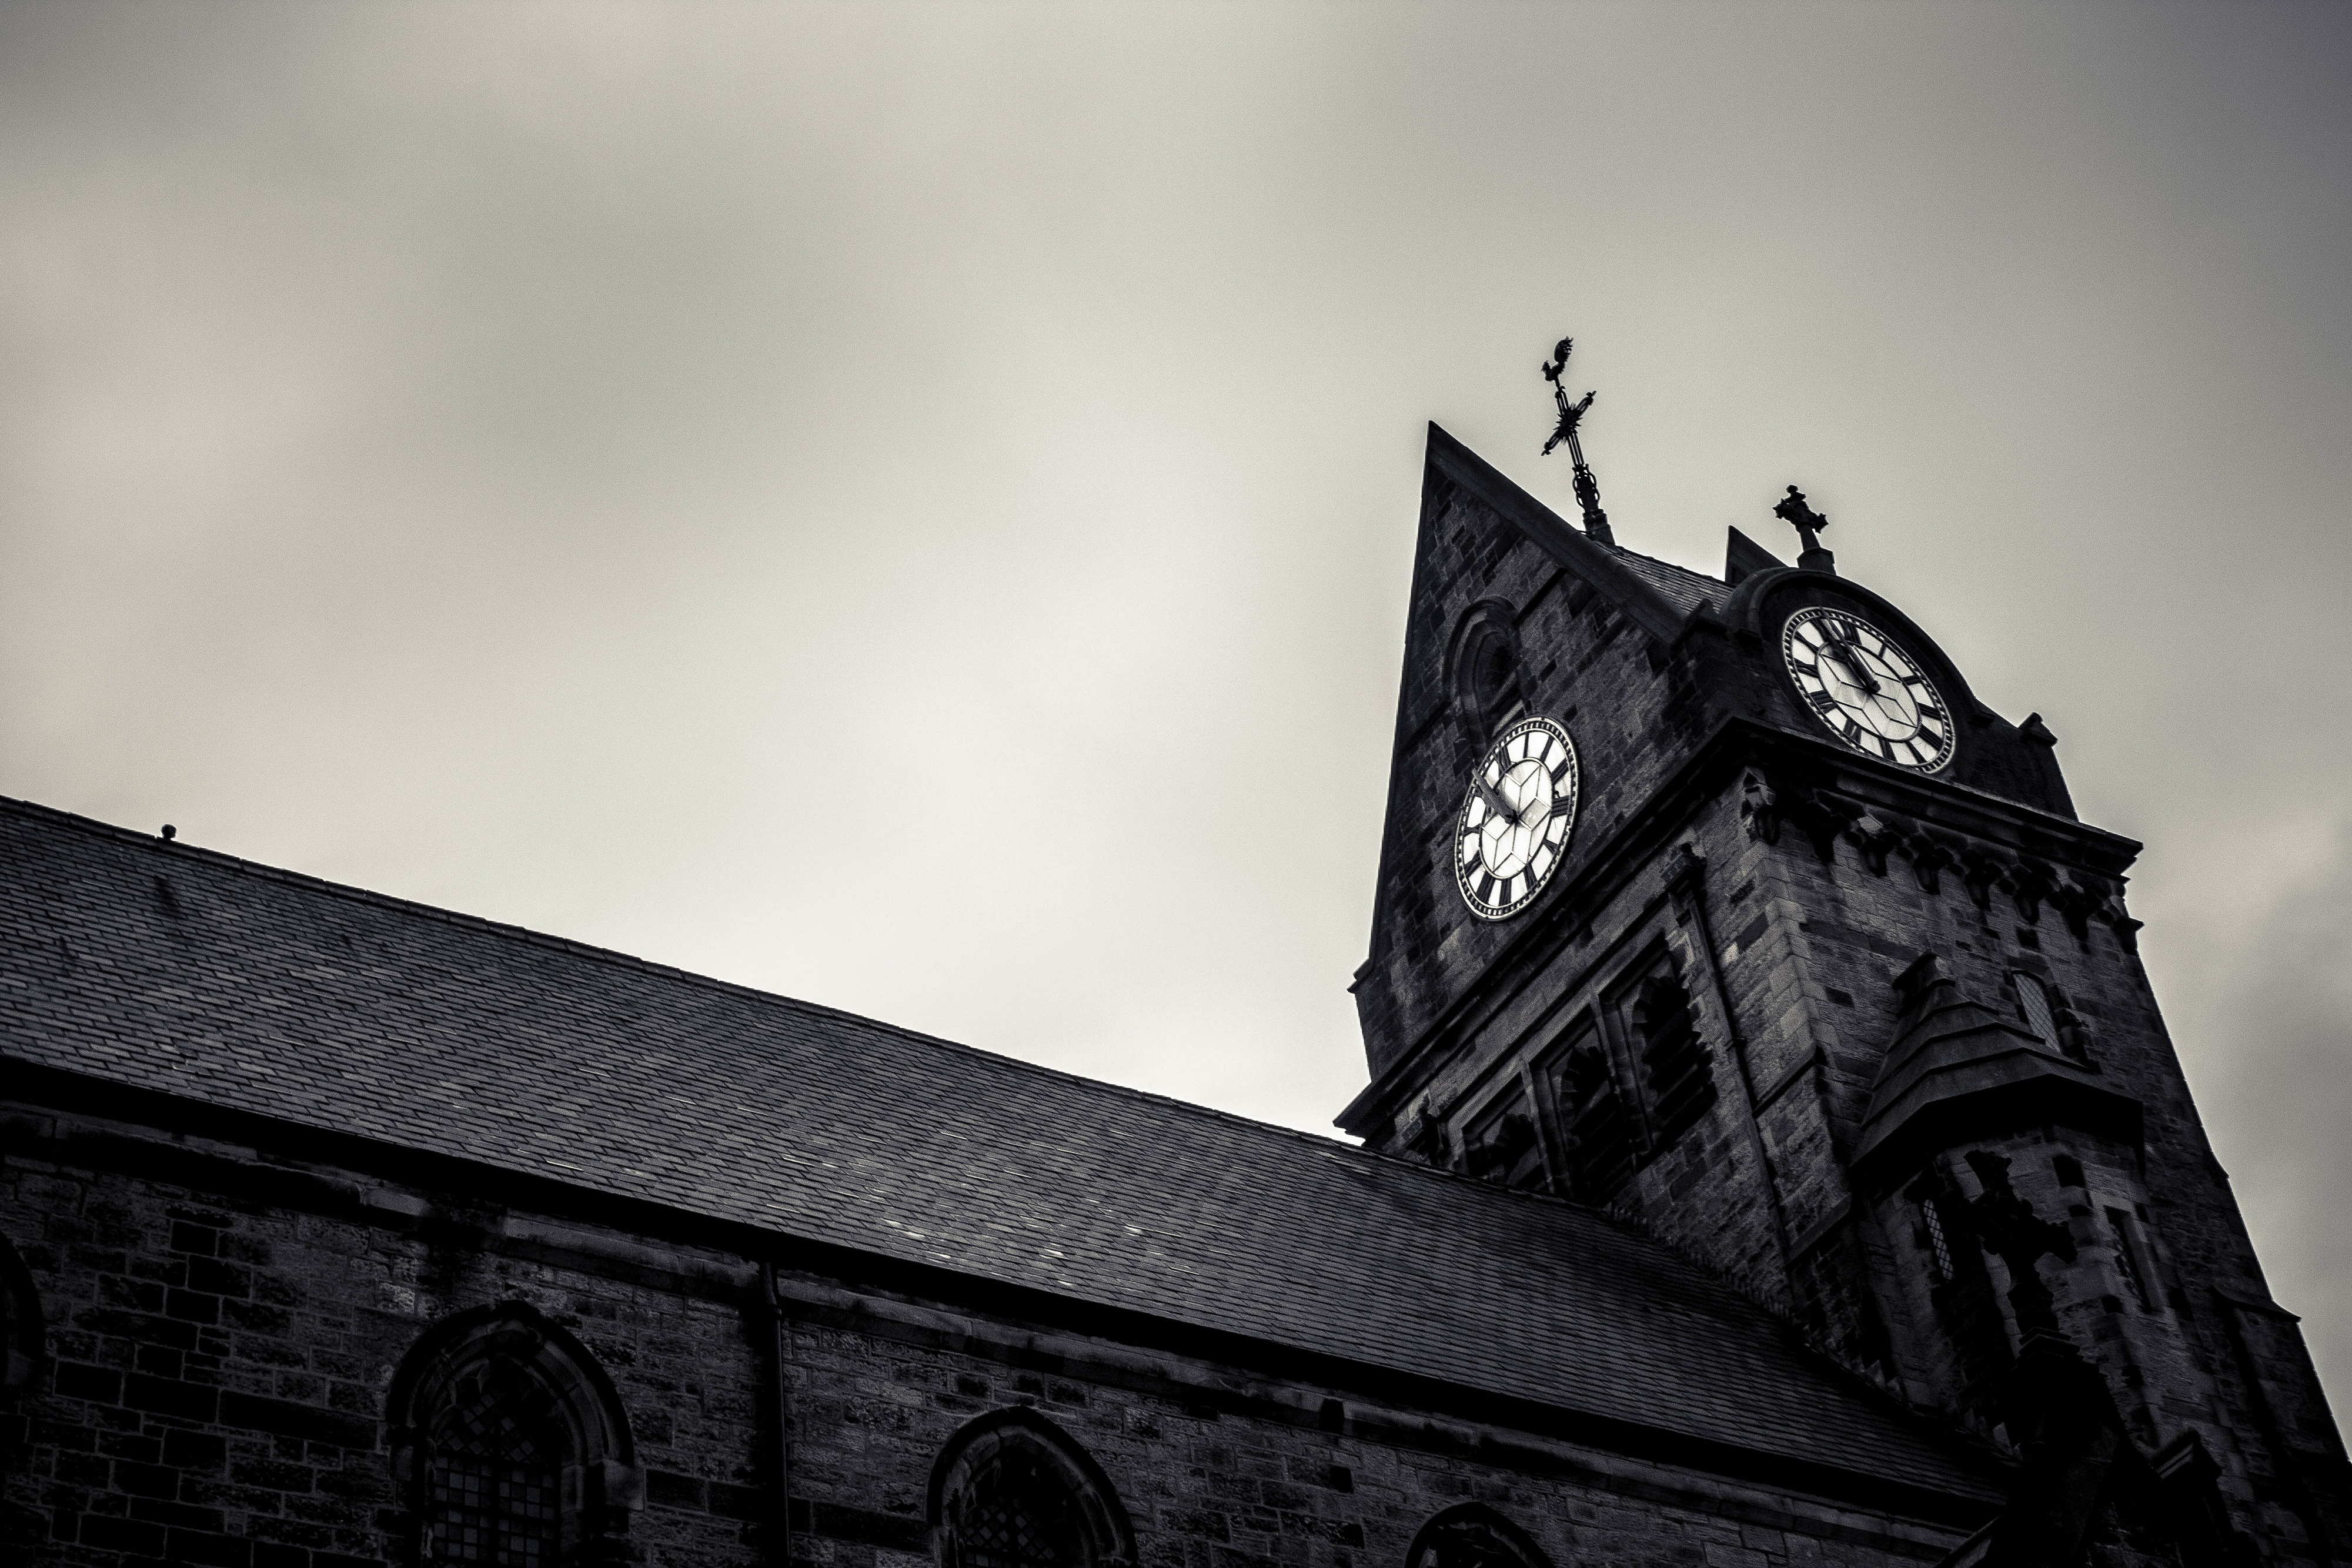
black and white, sky, white, time, building, old, stone, statue, tower, gray, darkness, church, black, monochrome, place of worship, spire, steeple, monochrome photography